Adriano do Nascimento

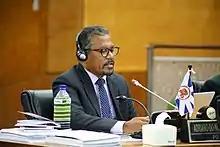
Nascimento in 2019

Adriano do Nascimento (born 12 January 1970) is an East Timorese politician, teacher and university lecturer. He is a member of the Democratic Party (PD). Between 2007 and 2017, he was a member of the National Parliament of East Timor, and from October 2017 to June 2018, he was minister in the presidency of the Council of Ministers in the VII Constitutional Government of East Timor. Between June 2018 and June 2023, he was again a member of the National Parliament.